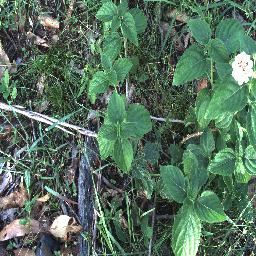
Label: lantana